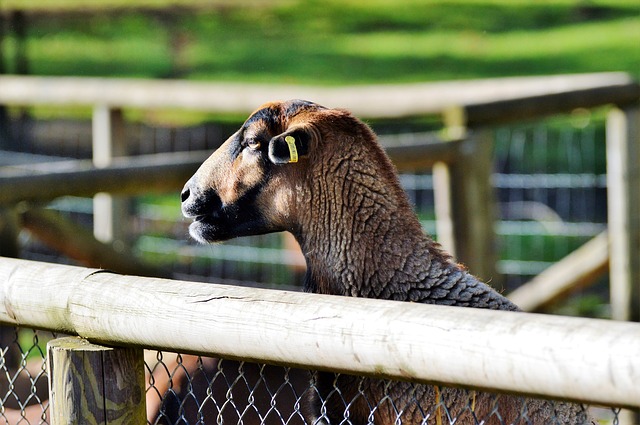
Label: sheep